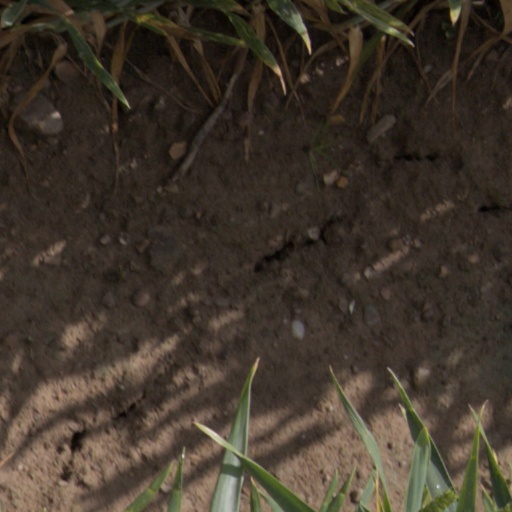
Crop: wheat